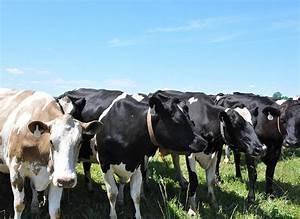
cow